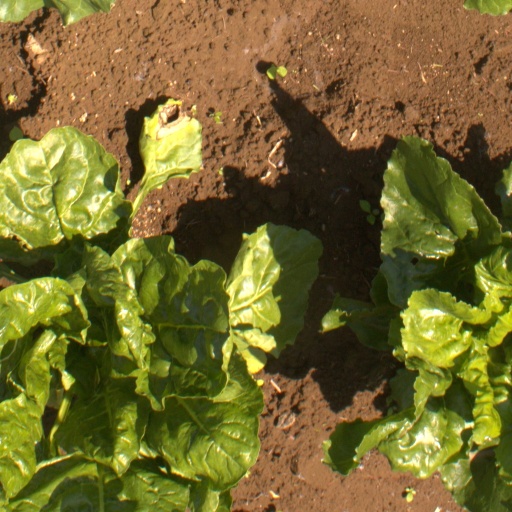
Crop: sugar beet